Alfred Carpenter

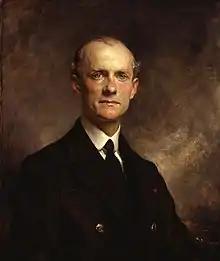
Alfred Carpenter by Arthur Stockdale Cope

Vice-Admiral Alfred Francis Blakeney Carpenter, VC (17 September 1881 – 27 December 1955) was a Royal Navy officer who was selected by his fellow officers and men to receive the Victoria Cross, the highest and most prestigious award for gallantry in the face of the enemy that can be awarded to British and Commonwealth forces.